Christina Chan

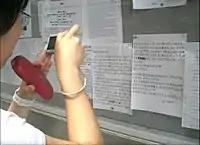
Chan's articles on the notice board of the student union in the University of Hong Kong

Soon after coming to public attention in 2008, Chan became the target of harassment. Paparazzi followed her around her university, her personal photos from her Facebook account were published in Oriental Press Group magazine "East Week", and her dress sense, body measurements, and relationship with her boyfriend, 27-year-old Australian musician Nick Brazel, became popular topics of discussion in internet forums. She was interviewed by TVB News' The Pearl Report and Sunday Report about her suffering from cyber-bullying. The programmes were aired on 21 December 2008 and 22 February 2009 respectively.